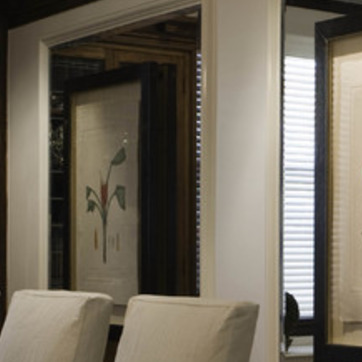
Material: mirror